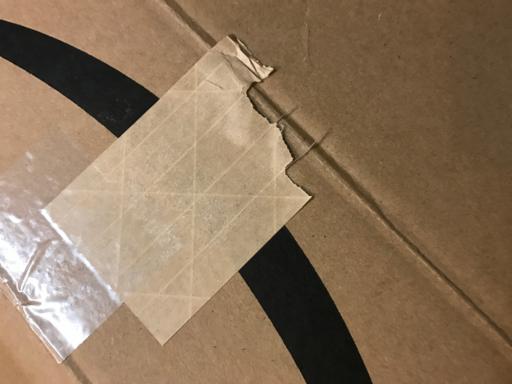
Waste category: cardboard